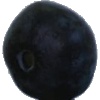
Label: blueberry